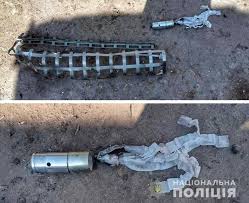
Label: Tornado